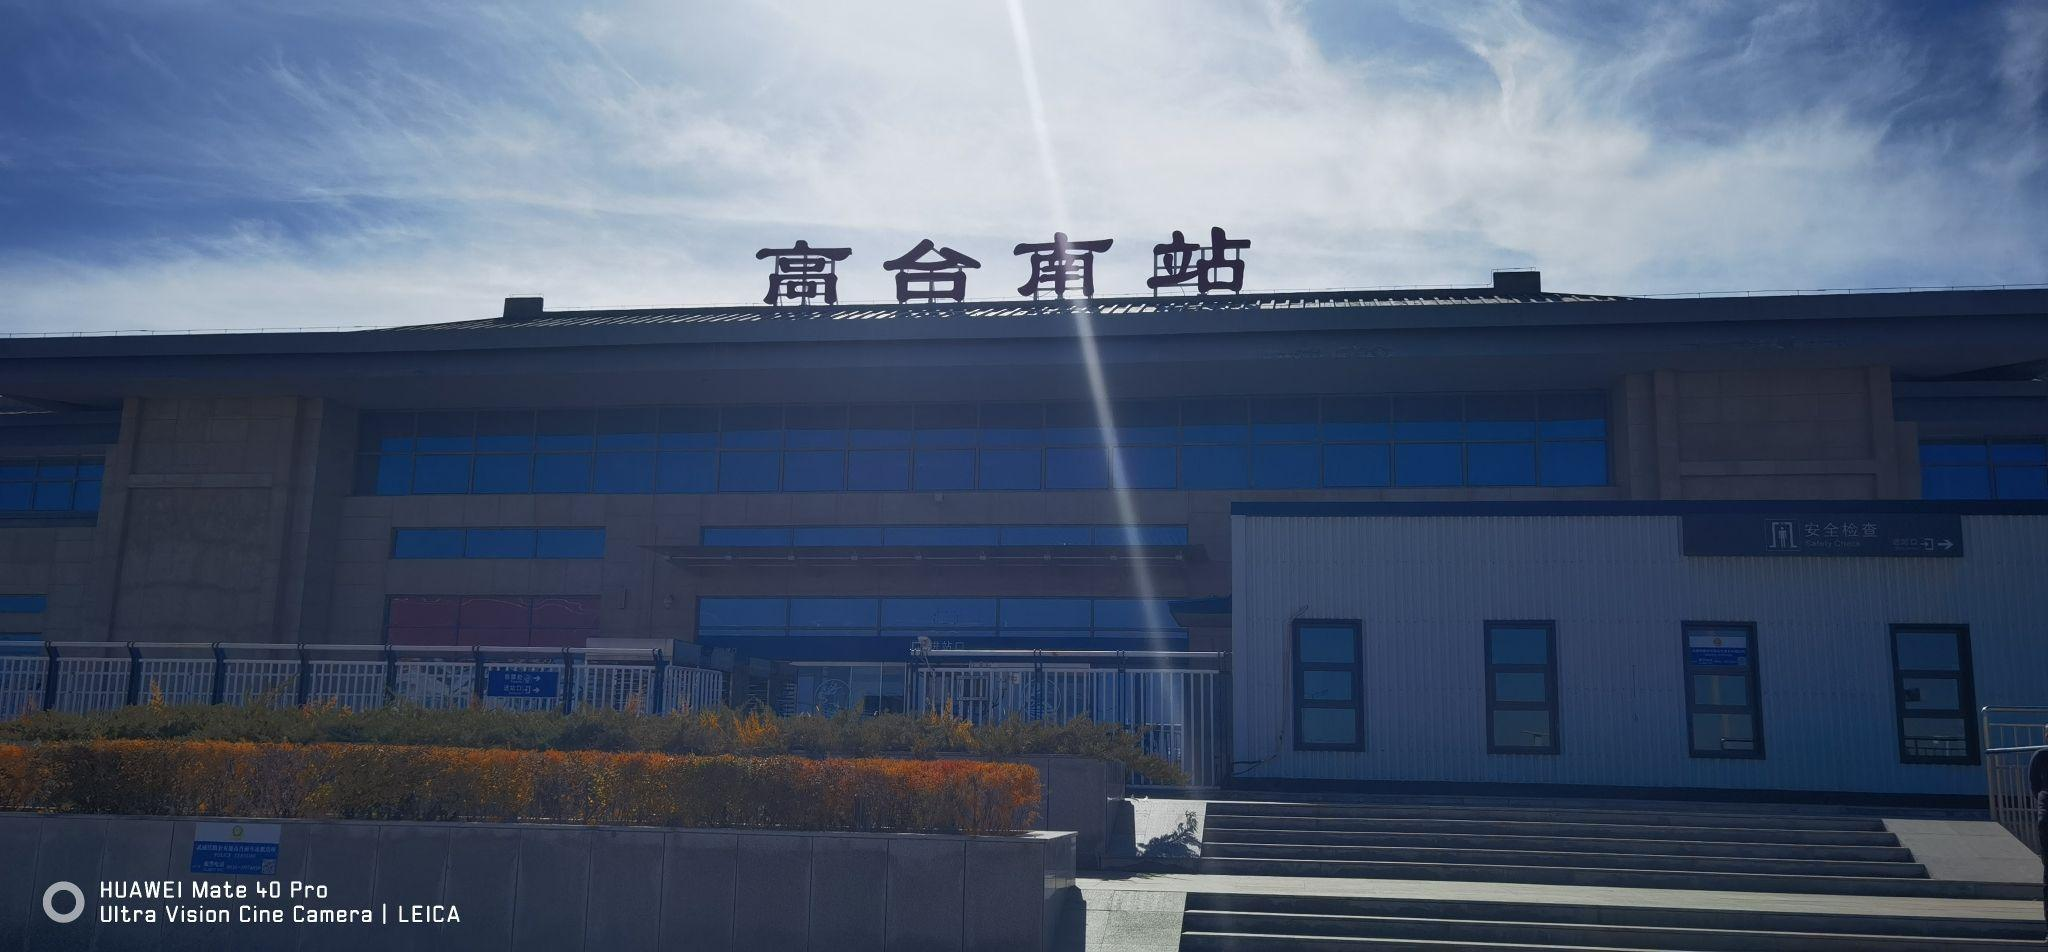
地标名称：高台南站
所在城市：张掖市·高台县